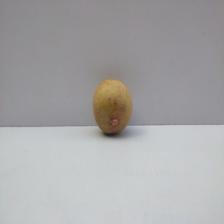
Size: Medium